Market Square (San Francisco)

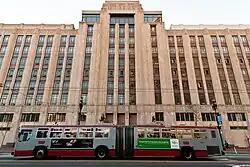
Front façade of the building, 2012

The building is primarily designed in the Art Deco style, with additional elements of Mayan Revival architecture. A penthouse was given a later renovation in the International Style. The building was designed by the architectural firm of Capital Co. Architects, though preservationists are not sure of any of the specific architects who were involved in the project. In its current configuration, after several extensive renovations and expansions, it has an L-shaped layout, with frontages along Market, Ninth, and Tenth Streets. Each façade has multiple sand-colored terracotta columns that are separated by friezes and accompanied by grate work over each entryway. Between all 11 stories, it has a floor area of approximately . It is connected to a nearby building on the same block by a skyway.